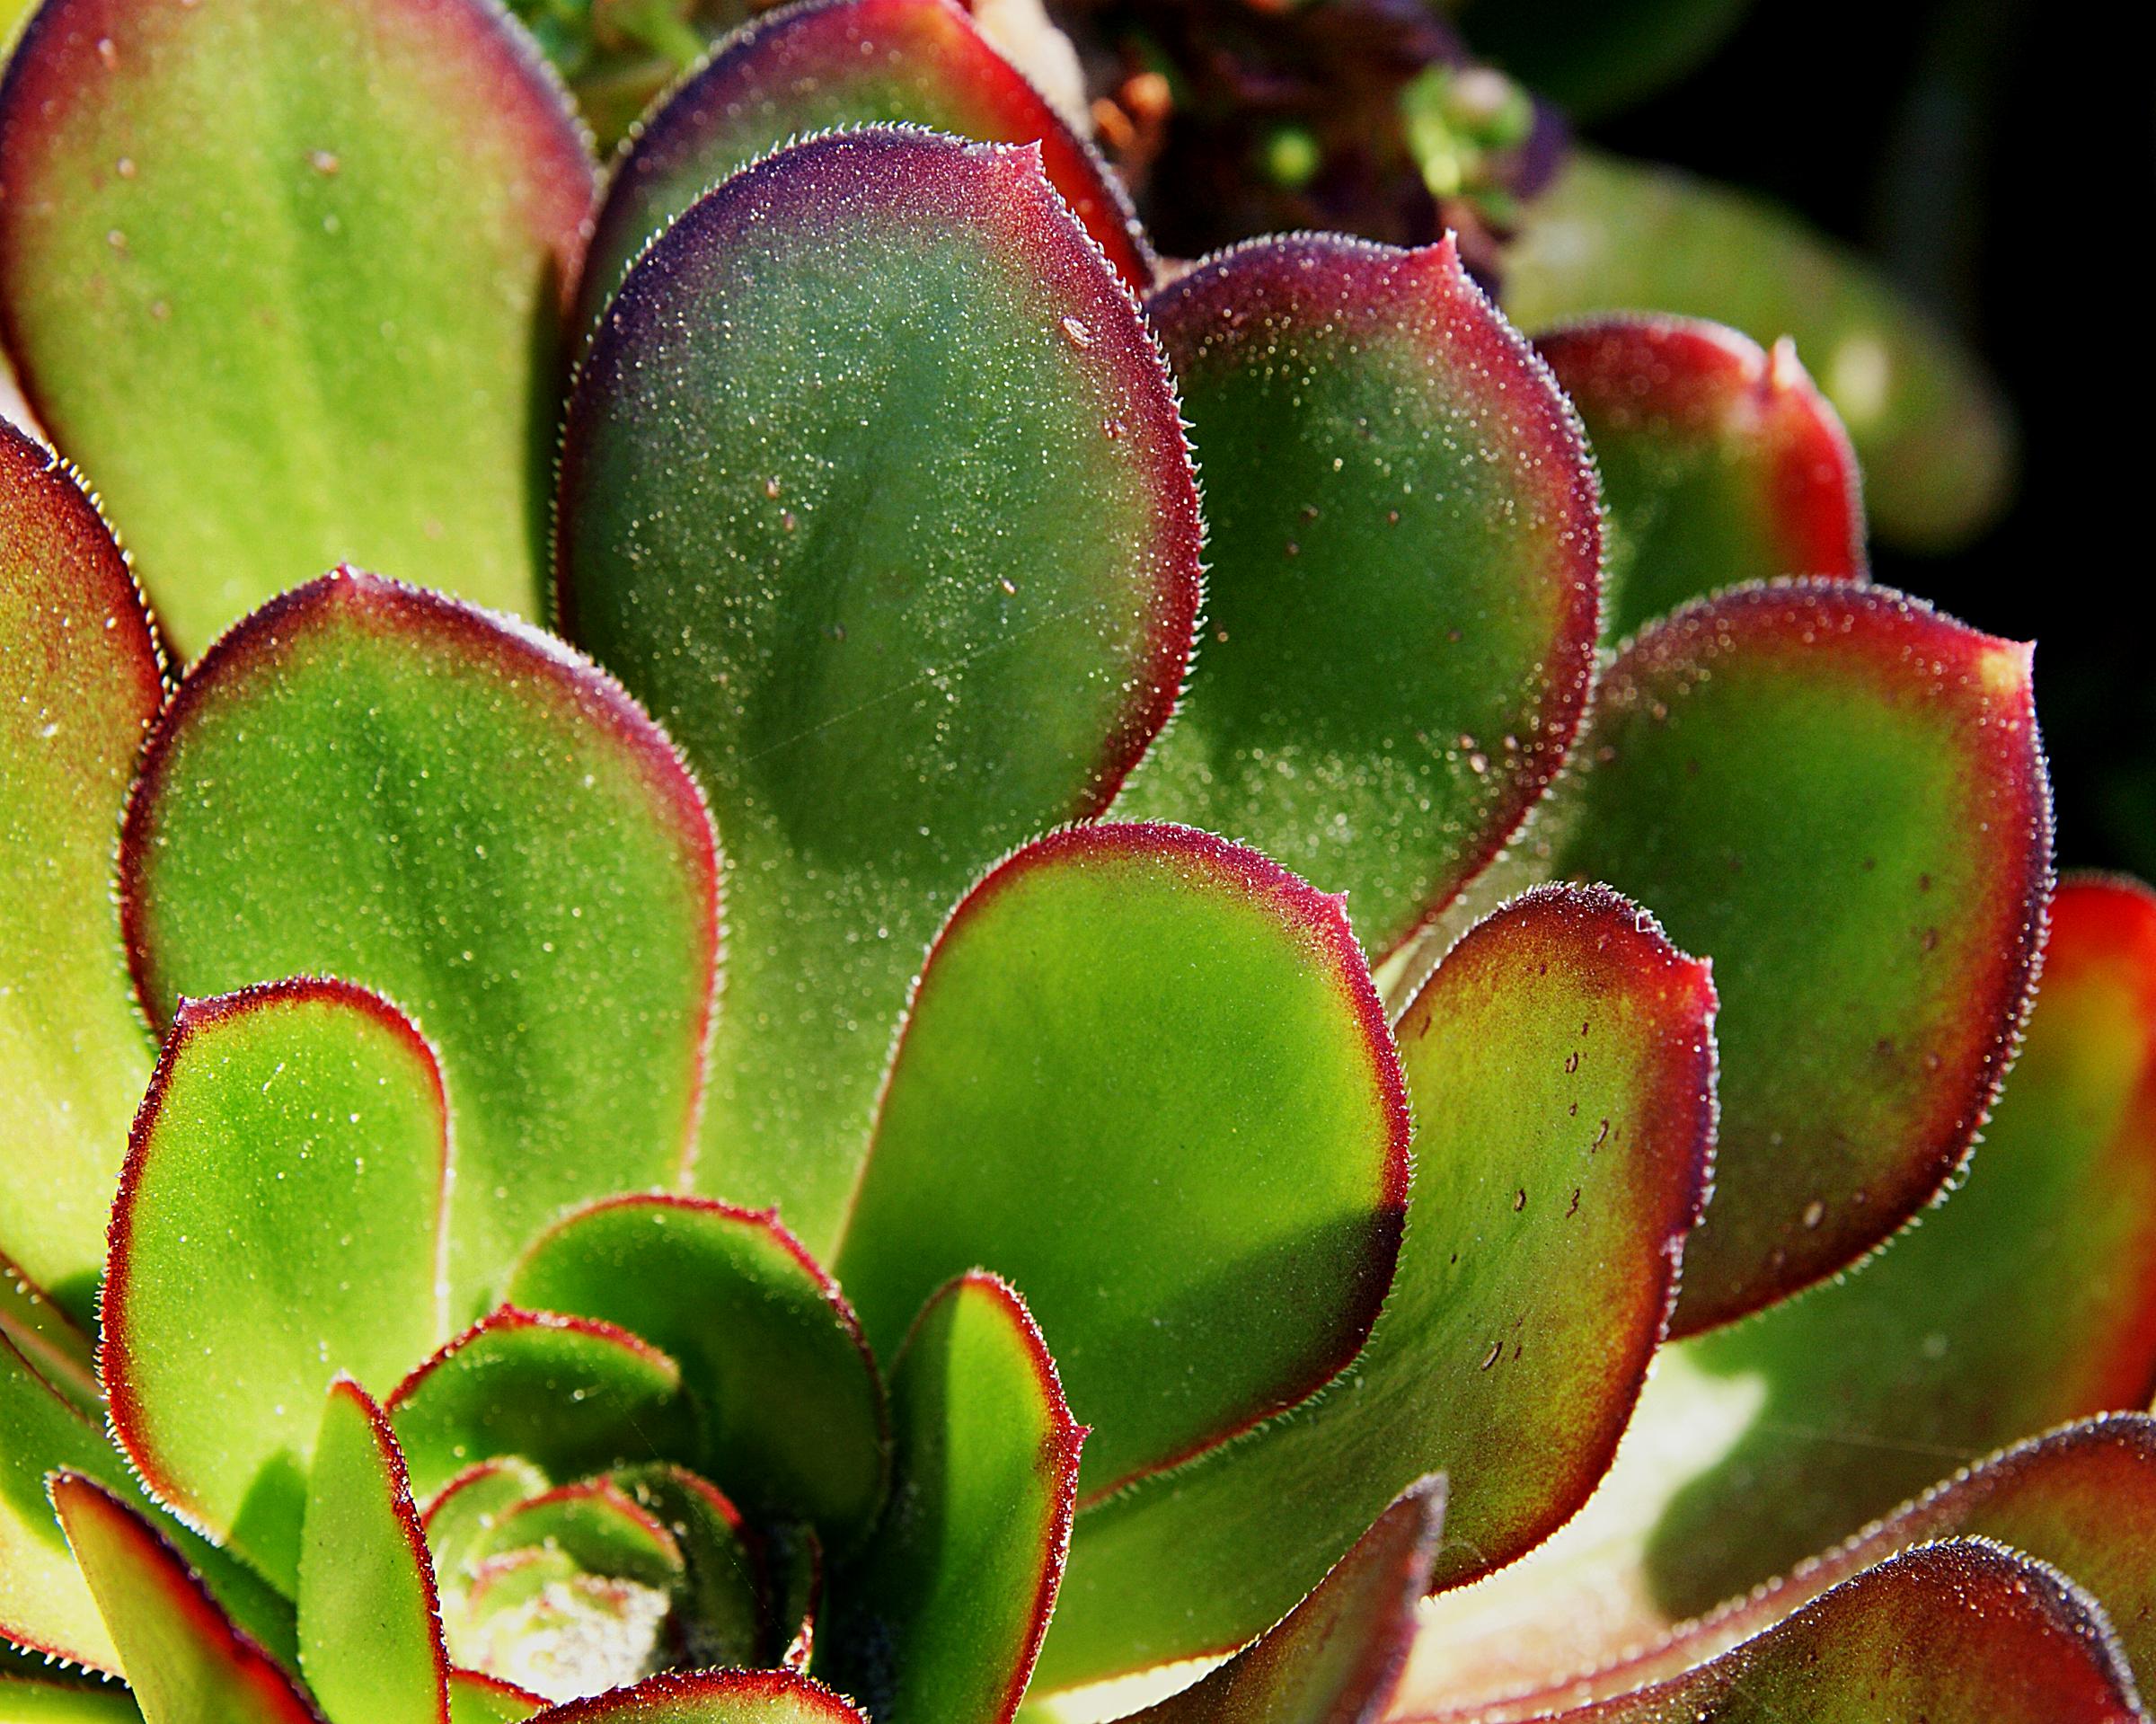
plant, leaf, flower, petal, floral, green, botany, flora, close up, colour, petals, gardens, blooms, flowesr, aeonium, macro photography, flowering plant, carnivorous plant, plant stem, land plant